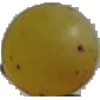
Label: white_grape